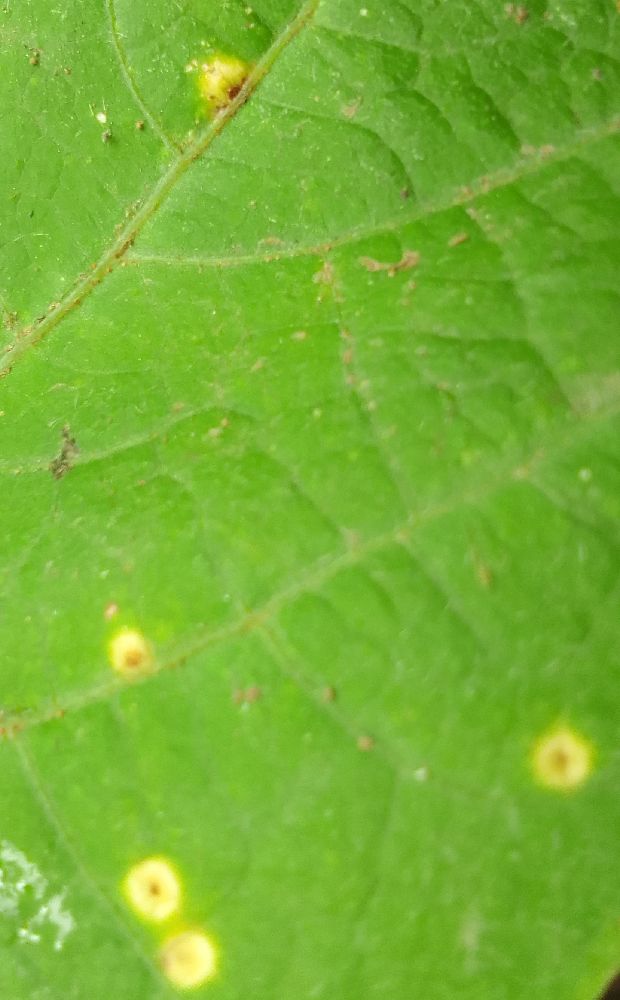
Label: rust